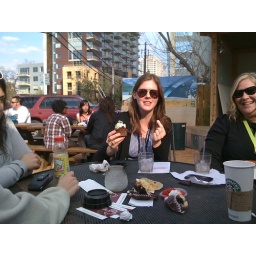
cuptake takes the cake at the tiniest bar in texas.